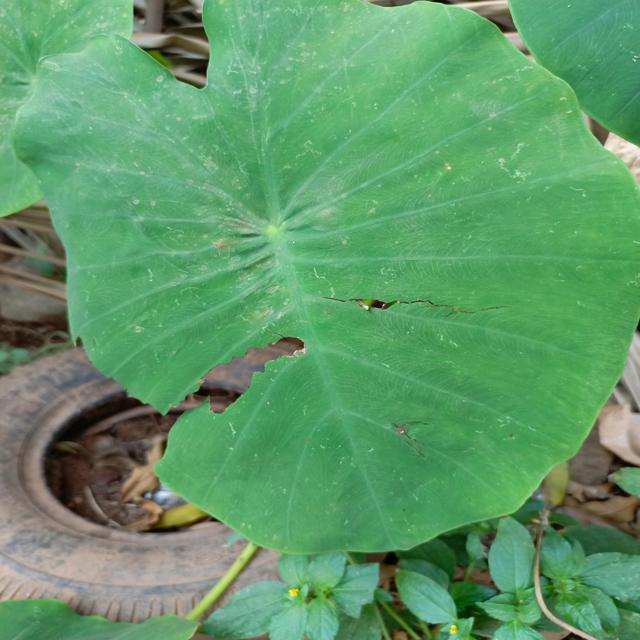
Label: Early_Blight